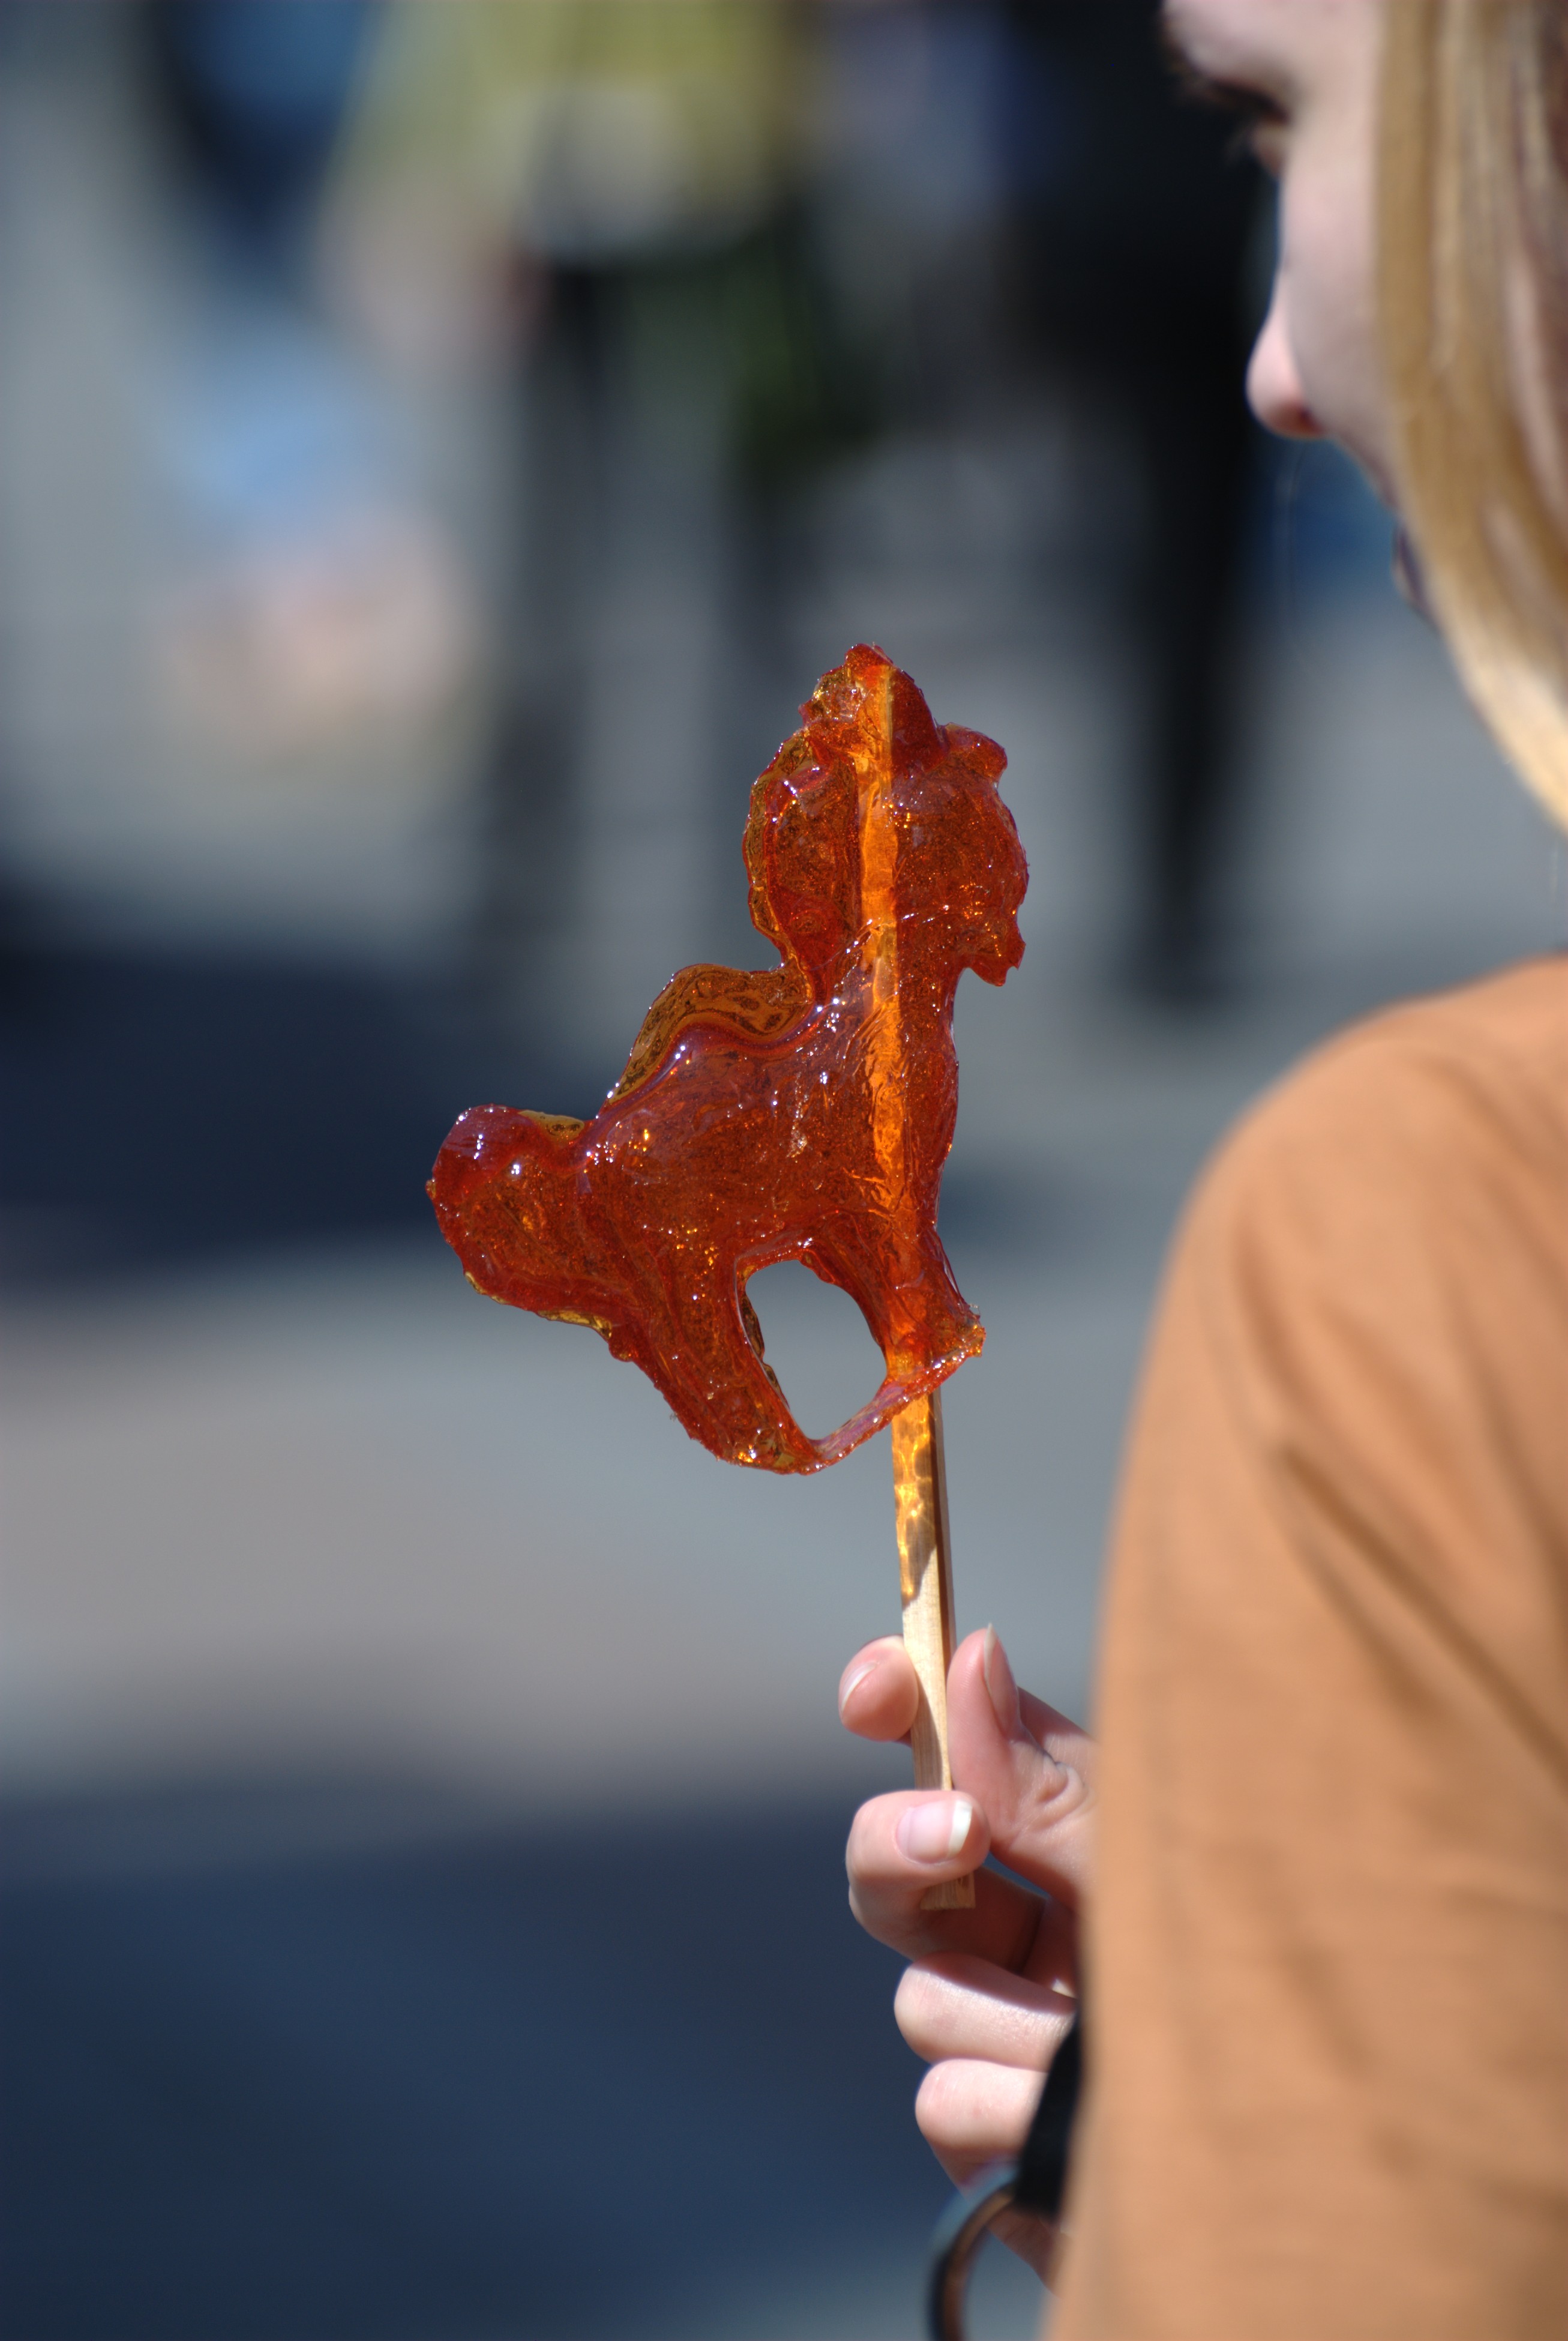
hand, photography, flower, spring, red, color, blue, close up, human body, organ, macro photography